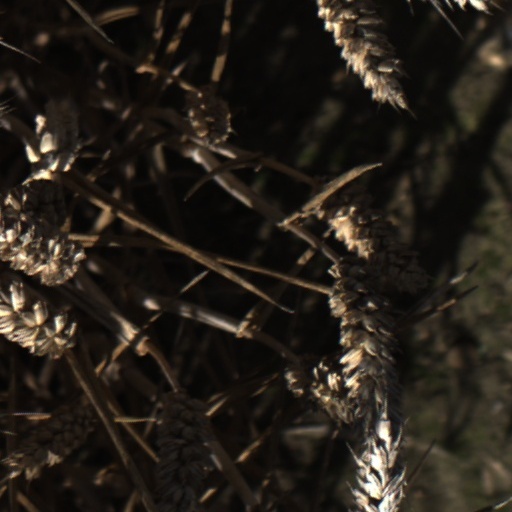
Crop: wheat